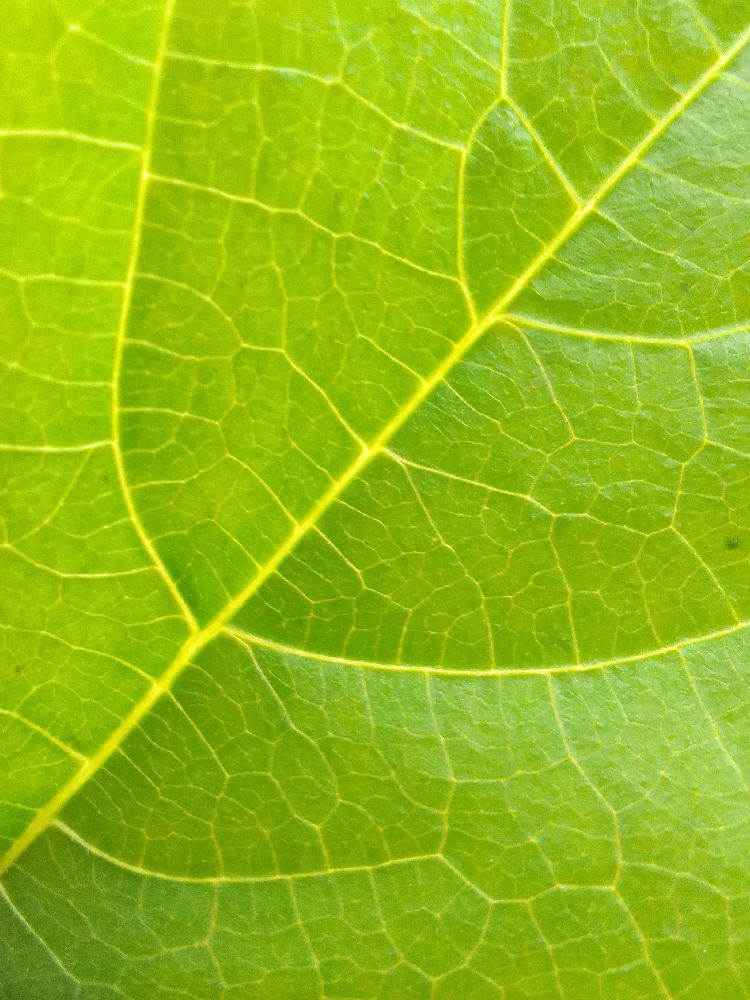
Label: healthy